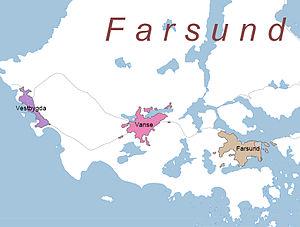
Farsund est une kommune de Norvège. Elle est située dans le comté d'Agder.